Dalmeny

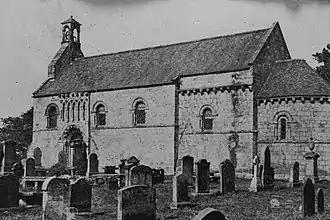
Dalmeny Church circa 1900

A timber chapel to St Adamnon may have existed since the 8th century. This was replaced by a stone church around 1130, probably by Gospatric, Earl of Dunbar, son of Waldeve, Lord of Allerdale, and the church had three altars: to St Cuthbert, St Bridget and St Adamnon.